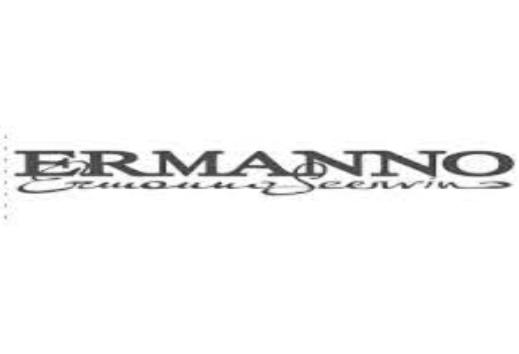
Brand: Ermanno Scervino
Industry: Clothes